Magnolia Hotshots

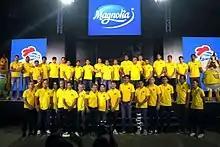
Formal press launch of the team re-branded as Magnolia Hotshots. November 27, 2017.

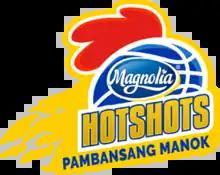
Magnolia Hotshots logo used from 2017 to 2020.

On November 27, 2017, the San Miguel Pure Foods Company, Inc. announced the team will be known as the Magnolia Hotshots in the 2017–18 PBA season. This will be the second San Miguel Corporation PBA franchise that will use the Magnolia name, as it was previously used by the San Miguel Beermen franchise in the 1985, 1986 and 2007–2008 PBA seasons.